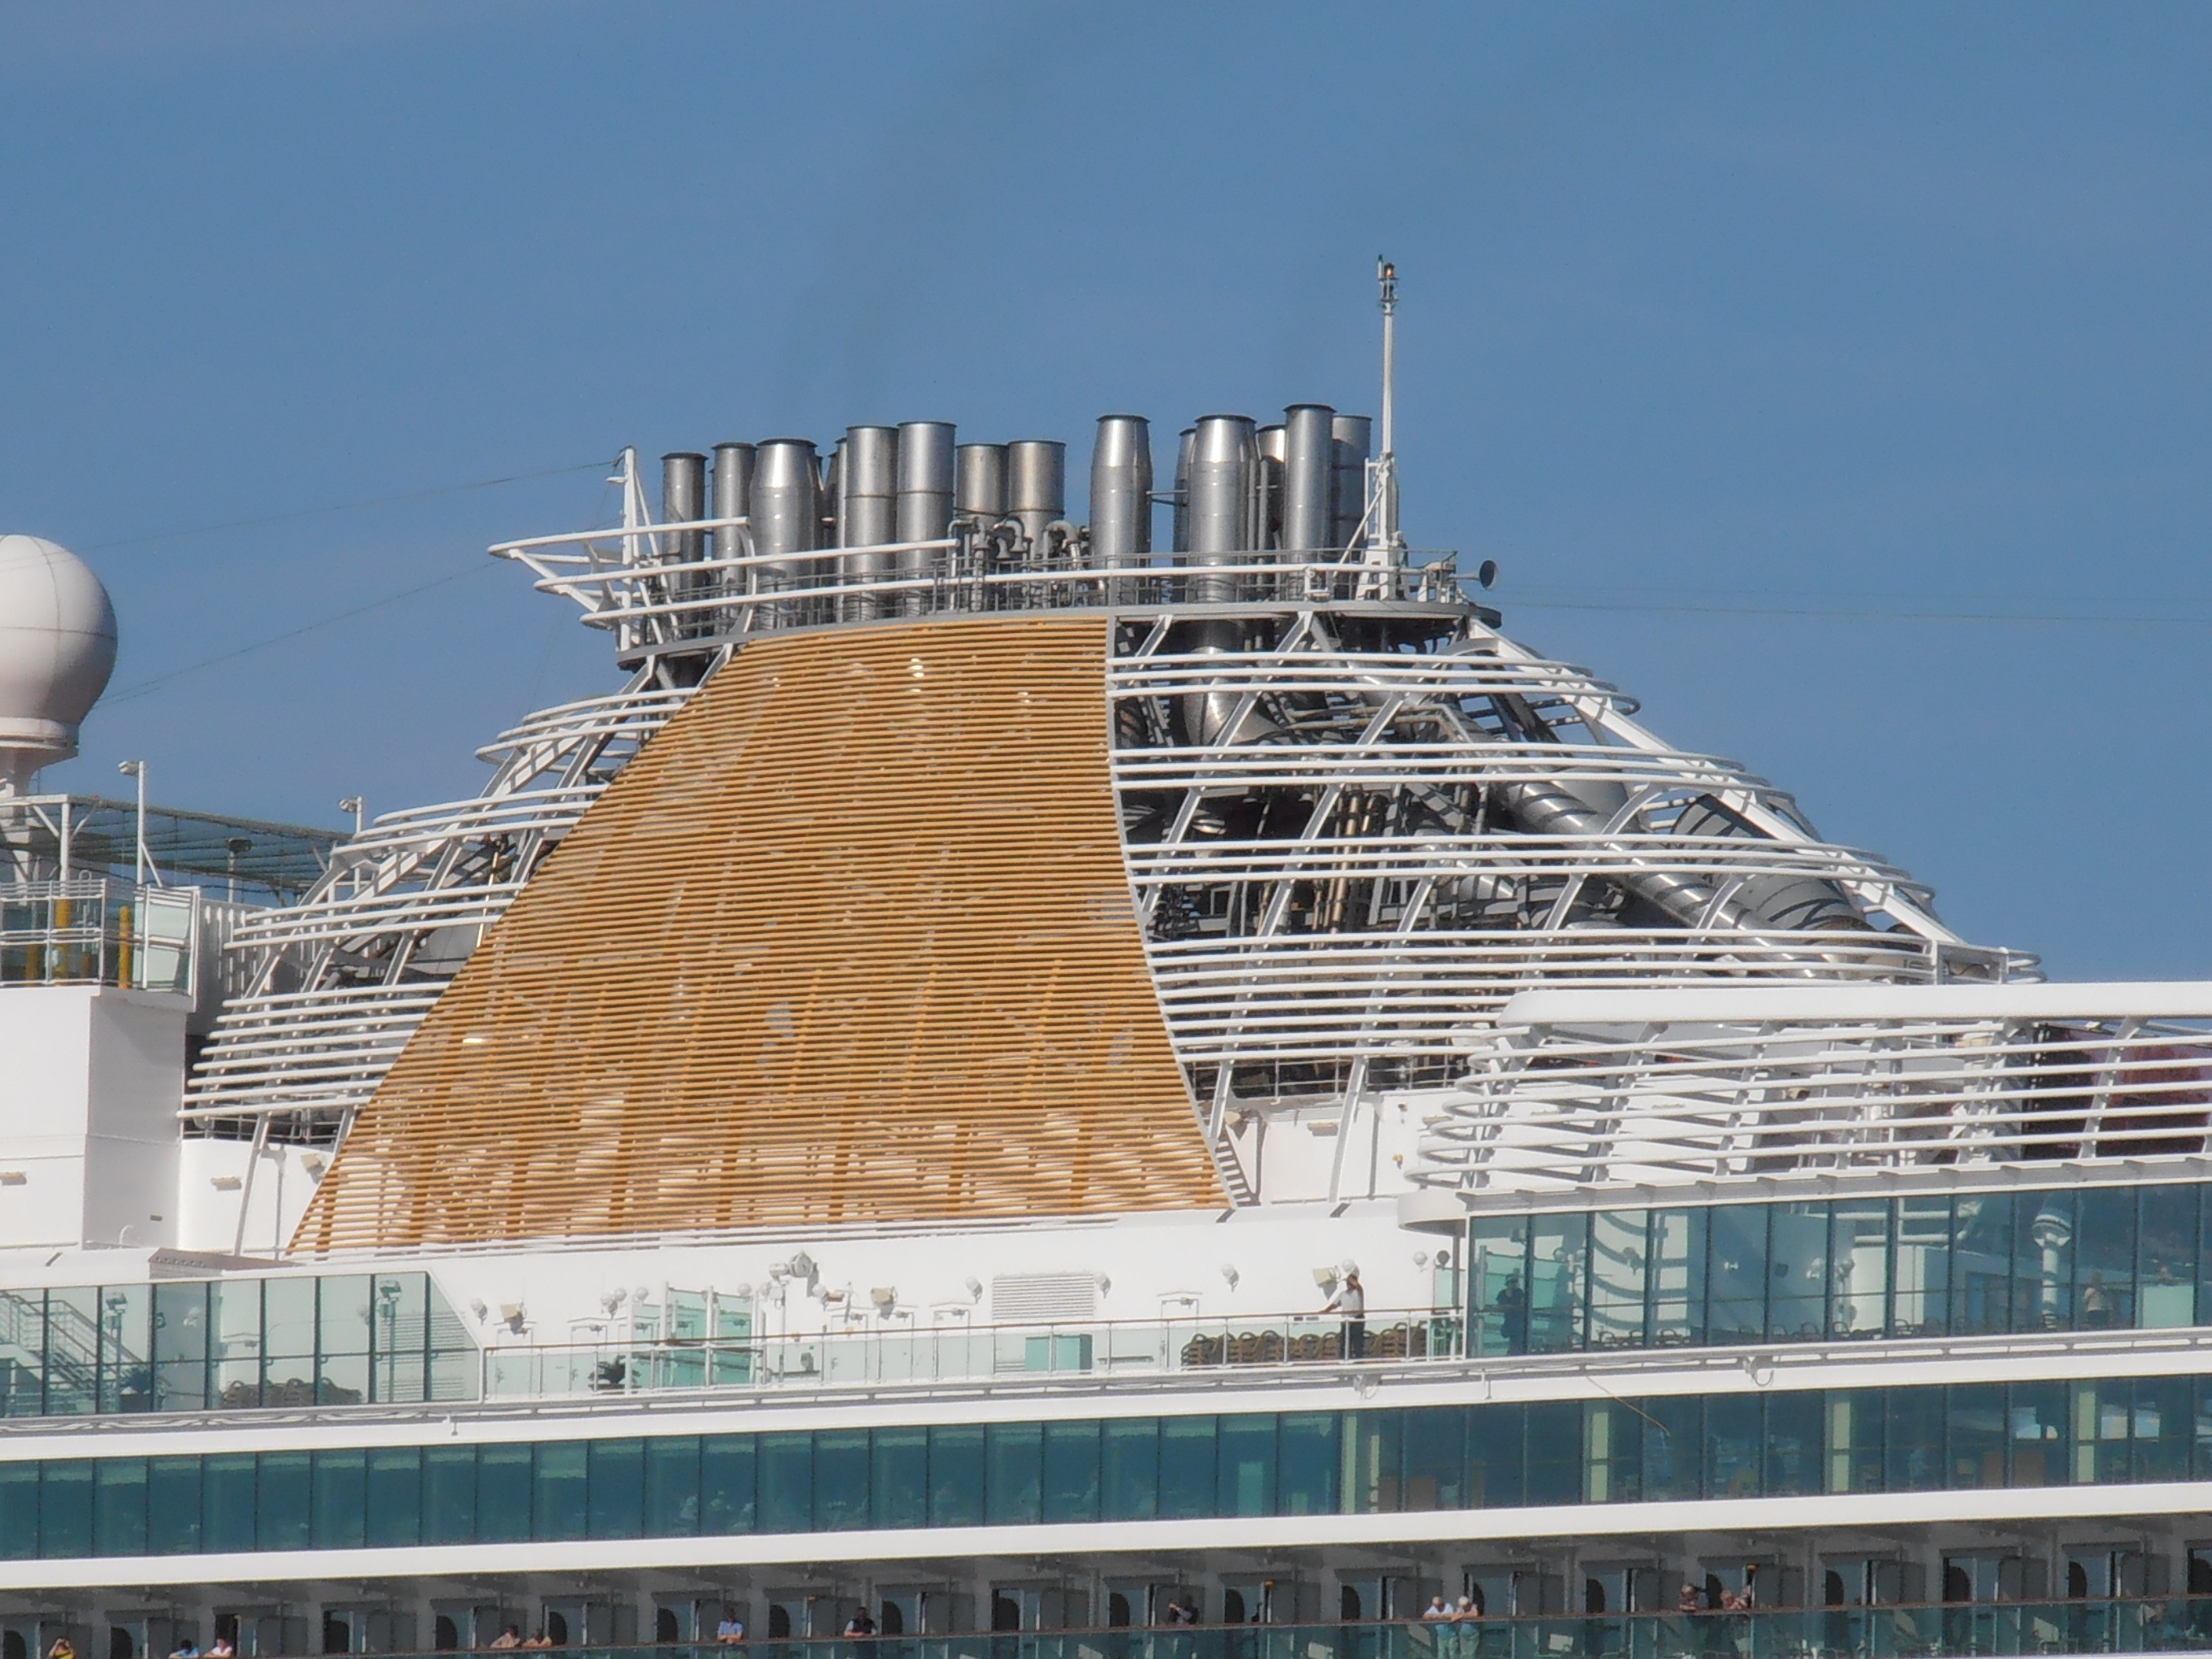
dock, structure, ship, vehicle, tower, chimney, landmark, stadium, detail, watercraft, cruise ship, pollution, exhaust, passenger ship, funnel, ocean liner, azura, sport venue